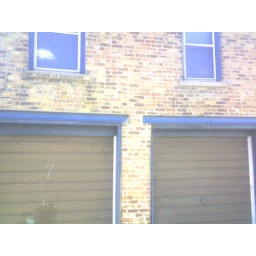
Garage under coach house